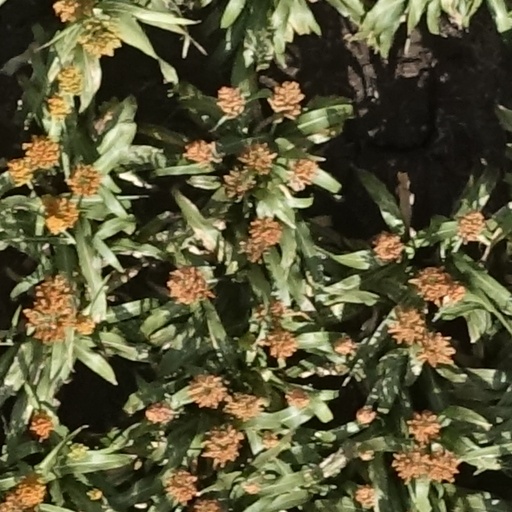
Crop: sorghum